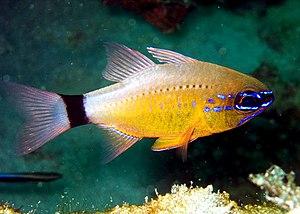
Apogon est un genre de poissons de la famille des Apogonidae.
Apogon aureus est un poisson de la famille des Apogonidae.
Ostorhinchus est un genre de poissons de la famille des Apogonidae.